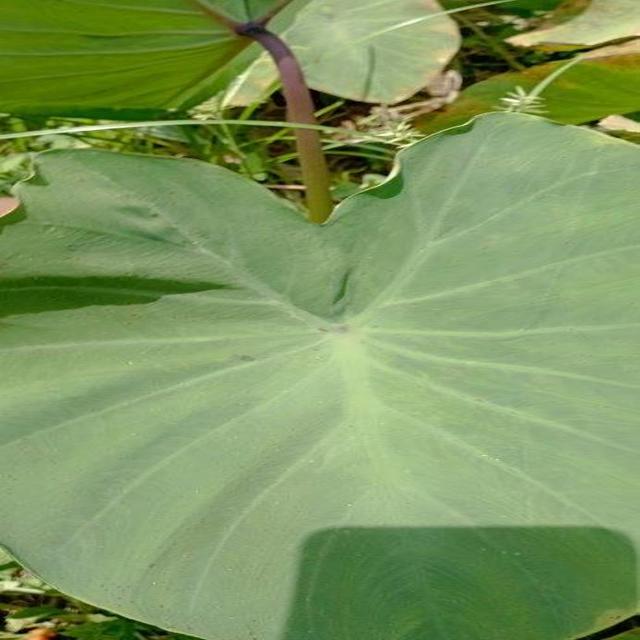
Label: Healthy